Charles Chamois

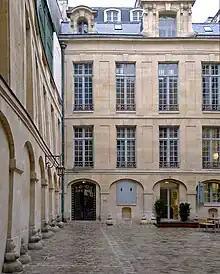

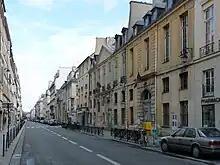

Around 1630, Chamois built Nicolas Moret's house at 27 (Hôtel de Fougères), in Paris.